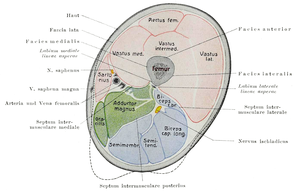
Chez les animaux, la cuisse désigne le segment supérieur du membre inférieur ou le haut de la patte, articulée à la hanche, souvent plus musculeux ou plus épais. Mais la cuisse du poulet, de l'humain, du cheval, du mouton, d'un bovin, d'un porc d'un caprin ou d'un cervidé diffèrent notablement par leurs formes et aspects extérieurs.
Le fémur est l'os de la cuisse — segment proximal du membre inférieur. Il s'agit de l'os le plus long du corps humain.